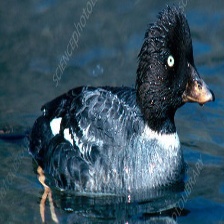
Species: BARROWS GOLDENEYE
Scientific name: BUCEPHALA ISLANDICA
ImageNet parent category: drake